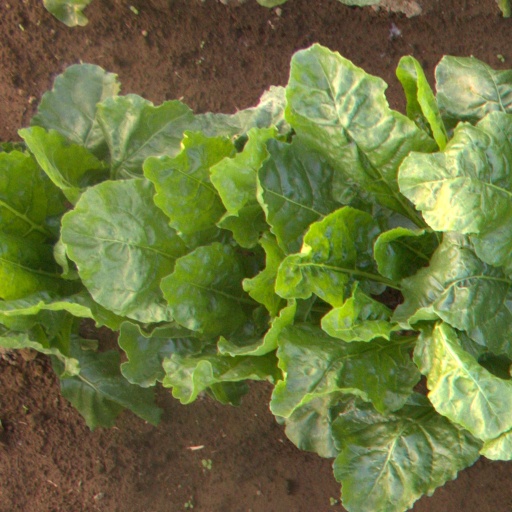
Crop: sugar beet